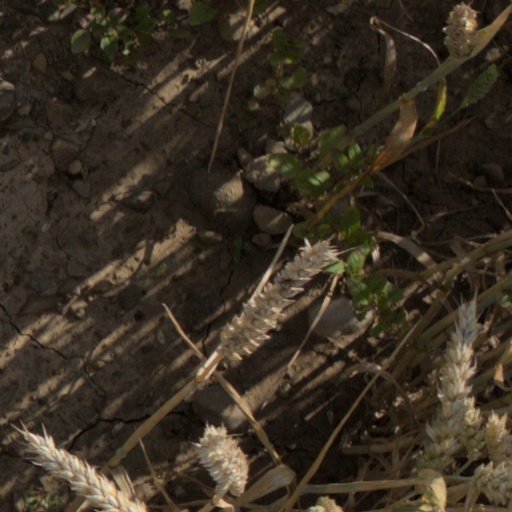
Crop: wheat